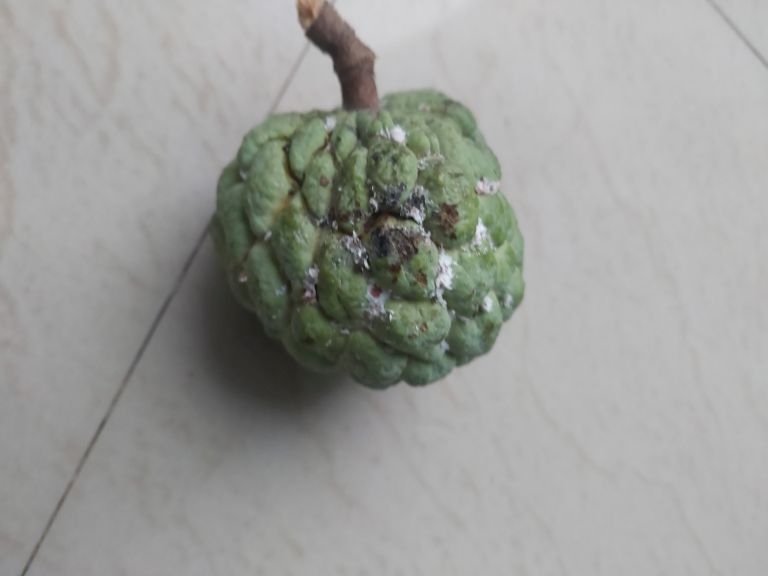
Disease label: Leaf spot on fruit